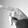
ASL letter: P